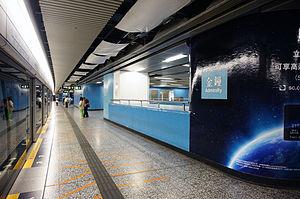
Les noms sont toujours indiqués en anglais ainsi qu'en chinois traditionnel. Un astérisque indique que la station n'est pas encore ouverte.